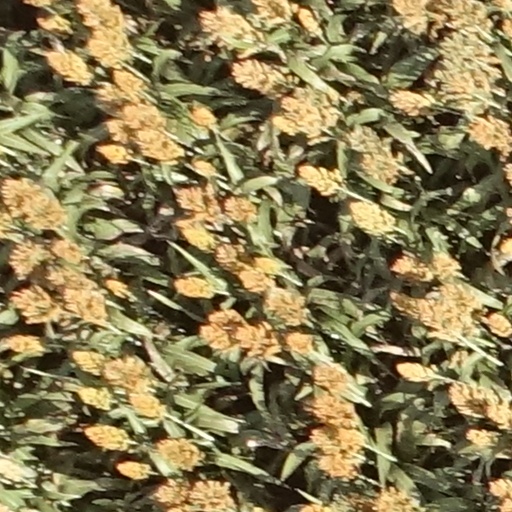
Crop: sorghum